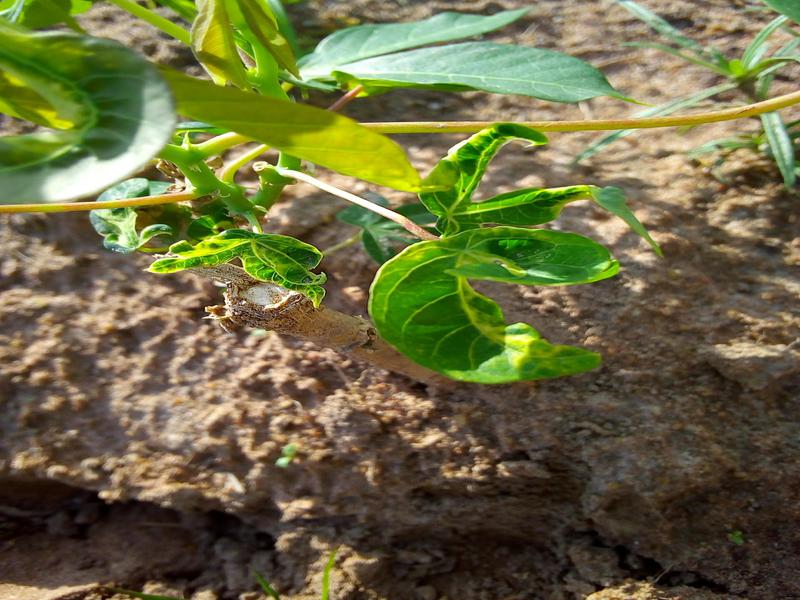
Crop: cassava
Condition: mosaic_disease